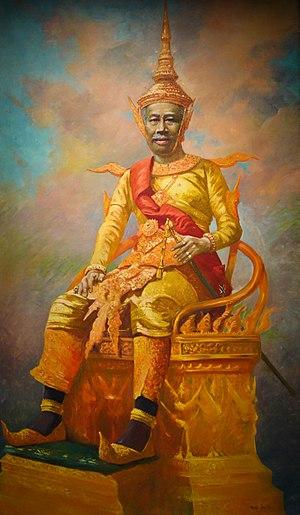
Huile sur toile par Mascré-Souville
Preah Bat Sisowath Monivong est roi du Cambodge de 1927 à sa mort.